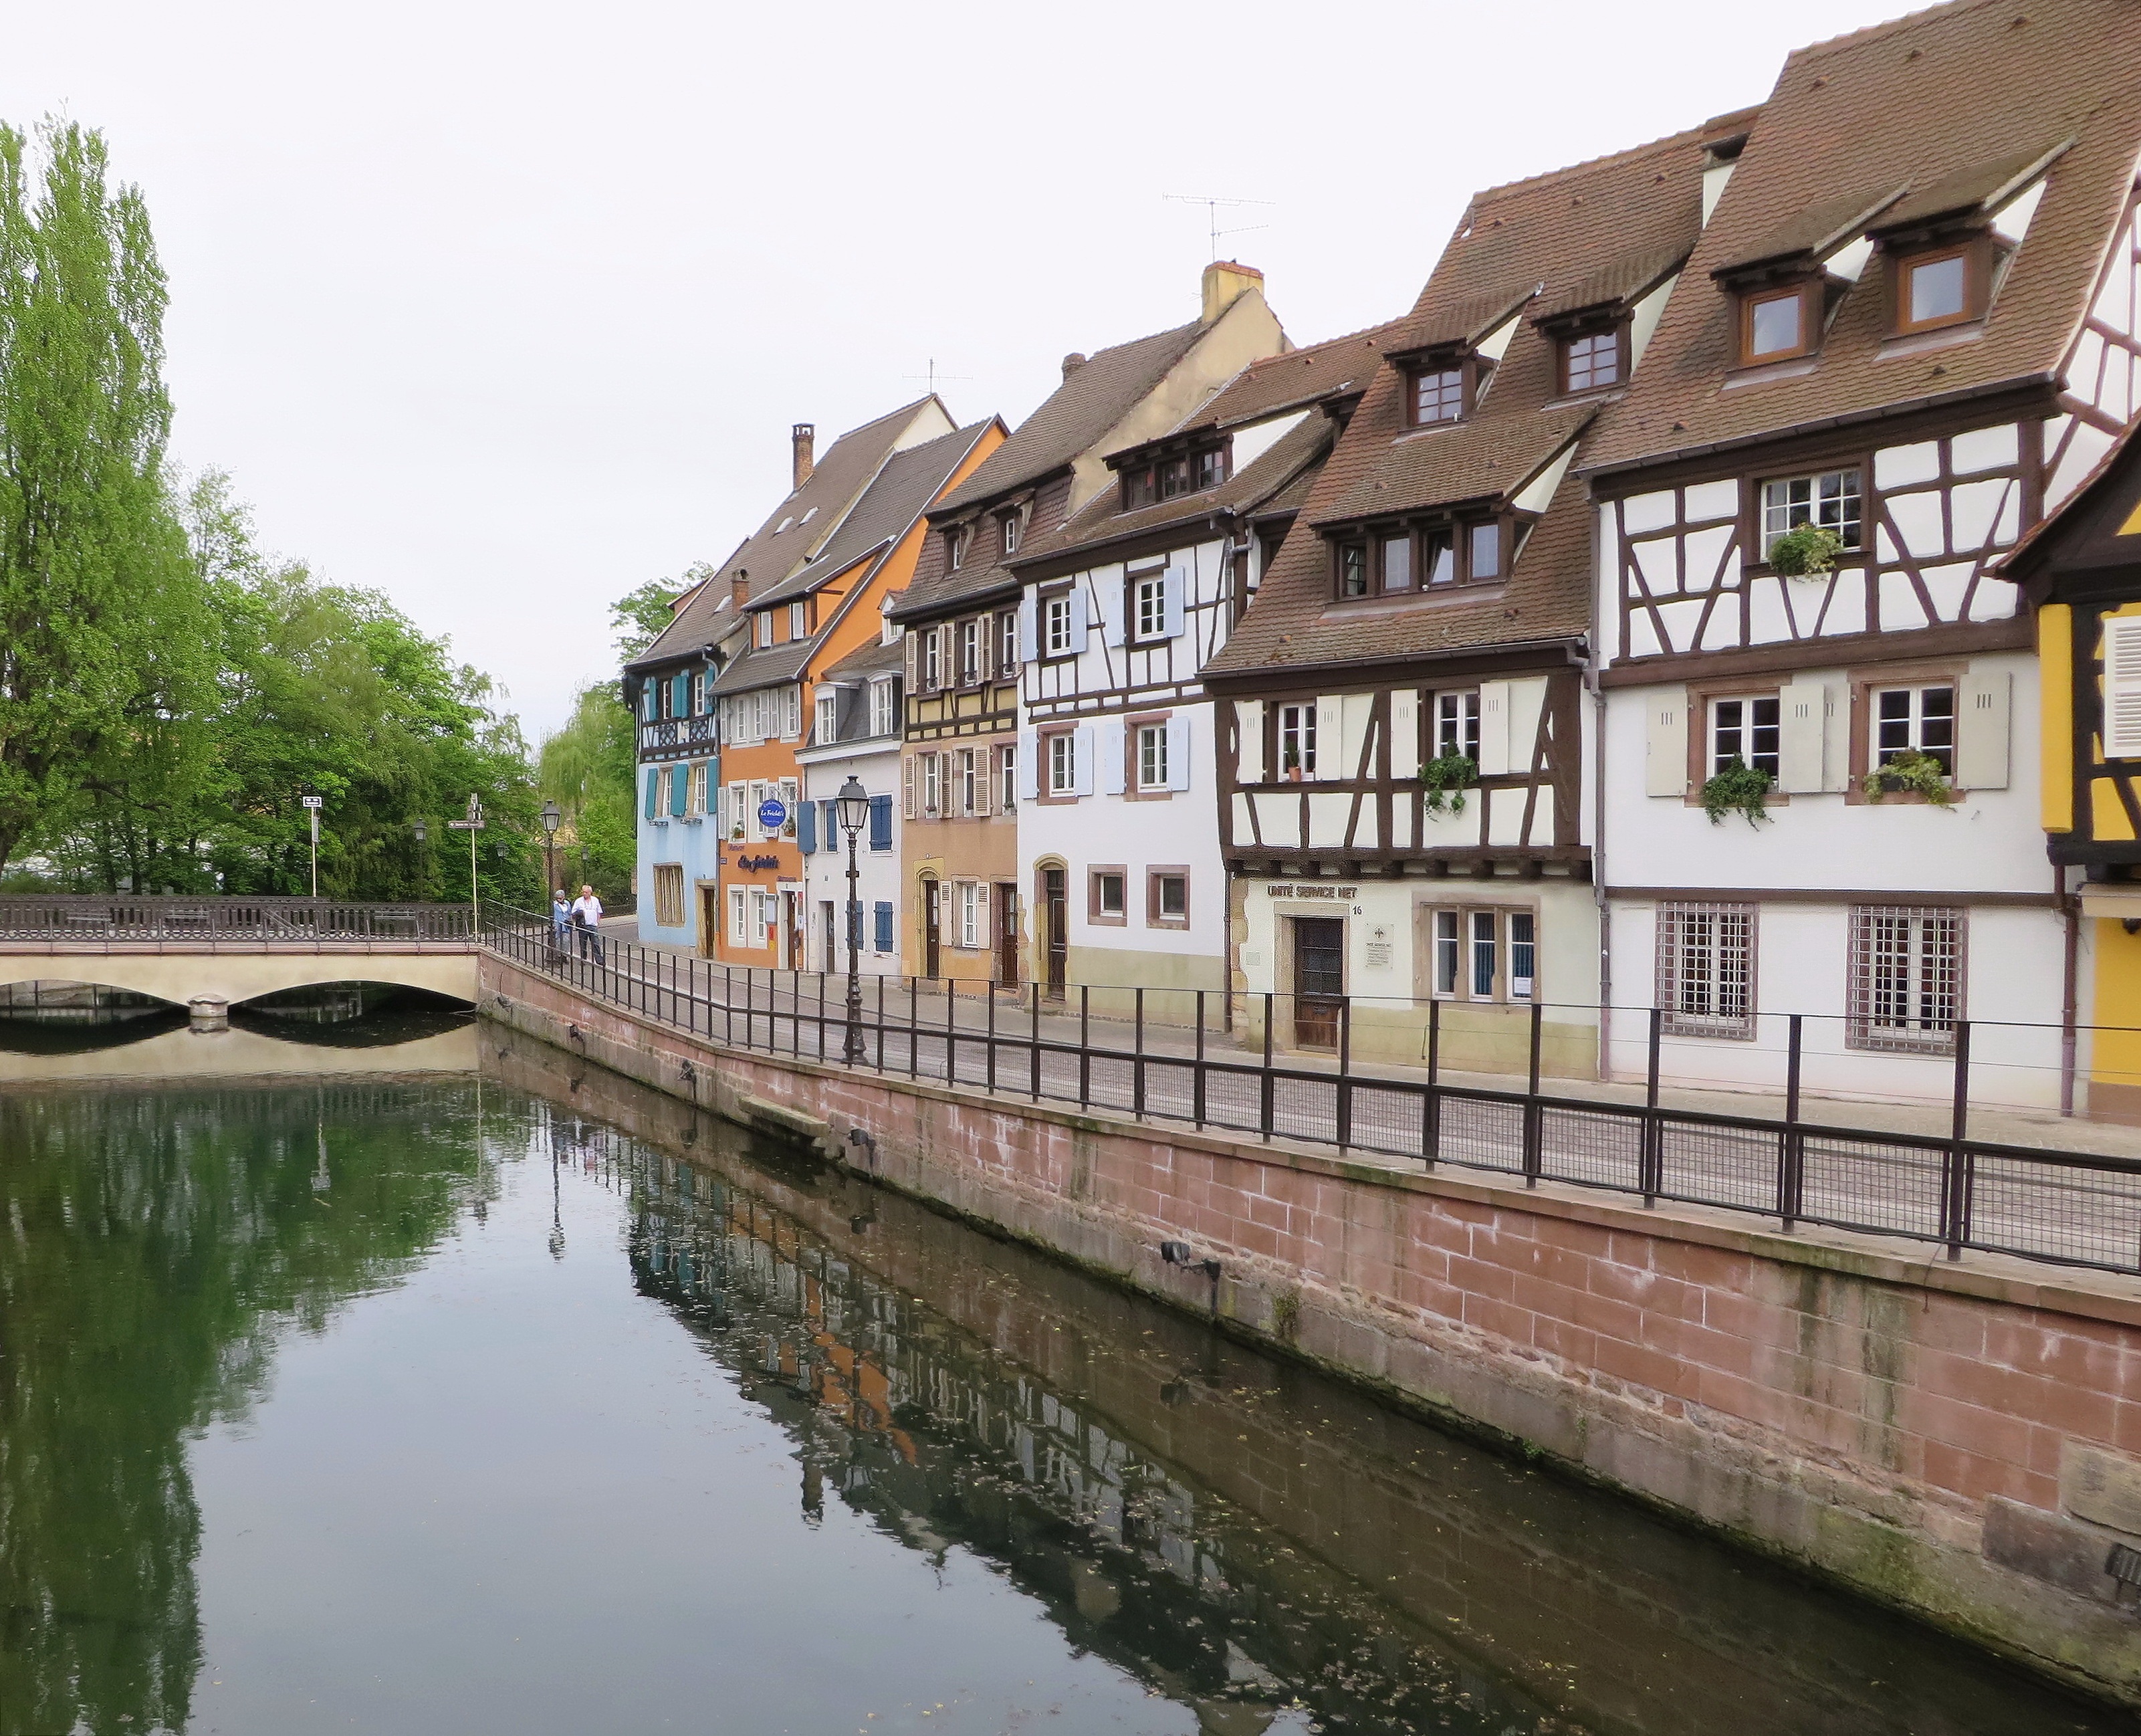
water, town, river, canal, reflection, waterway, body of water, docks, reflections, channel, estate, old houses, colmar, studs, alsace, facades, landform